Boutros el-Khoury

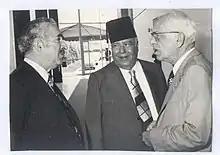
El-Khoury with Lebanese President Suleiman Frangieh and Lebanese Prime Minister Rachid Karami.

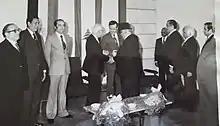
El-Khoury with Lebanese President Suleiman Frangieh and Syrian President Hafez al-Assad on 7 January 1975.

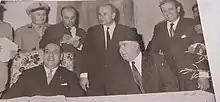
El-Khoury with Lebanese President Charles Helou.

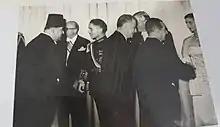
El-Khoury greeting King of Jordan Hussein.

Khoury built strong ties with Lebanon's most prominent post-independence political figures, including Camille Chamoun, Fouad Chehab, Rashid Karami, Charles Helou, Suleiman Frangieh and Elias Sarkis. He often acted as an intermediary and conciliator between different factions, holding frequent social events to this end at either his residence or St. George's Hotel in Beirut. His prominence and influence in political circles earned him the title of "the man and friend of all regimes.”